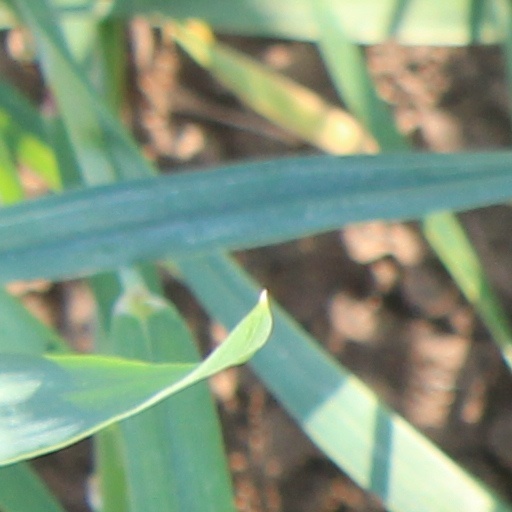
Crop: wheat